Fortifications of Plymouth

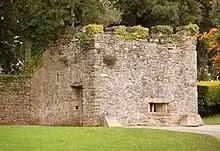
The blockhouse at Mount Edgcumbe, which is believed to date from "circa" 1545

During the early Tudor period, six blockhouses were constructed at various points around Plymouth Sound. These were small artillery towers intended to command the stretch of water immediately in front of them.